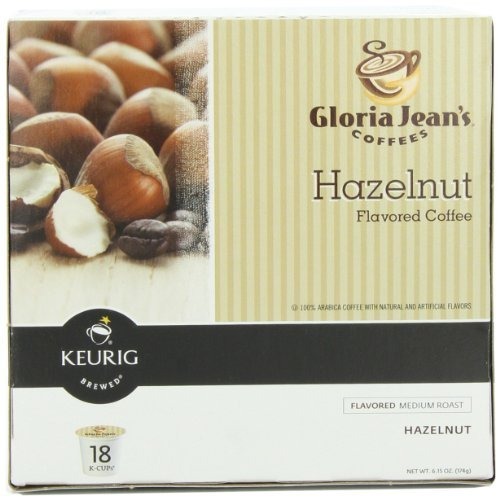
Item Name: K-Cup Gj Hazelnut
Value: 18.0
Unit: Count

Price: 9.98